Eastern Michigan University Marching Band

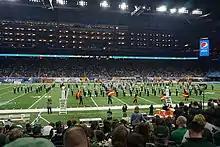
The Eastern Michigan University Marching Band performing at the 2019 Quick Lane Bowl

The Eastern Michigan University Marching Band (The Pride of the Peninsula) serves as Eastern Michigan University's marching band.